Himeji Castle

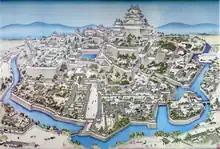
A depiction of the intricate castle complex

Himeji Castle was registered on 11 December 1993 as one of the first UNESCO World Heritage Sites in Japan. Five structures of the castle are also designated National Treasures: The , , , , and . The area within the middle moat of the castle complex is a designated Special Historic Site.